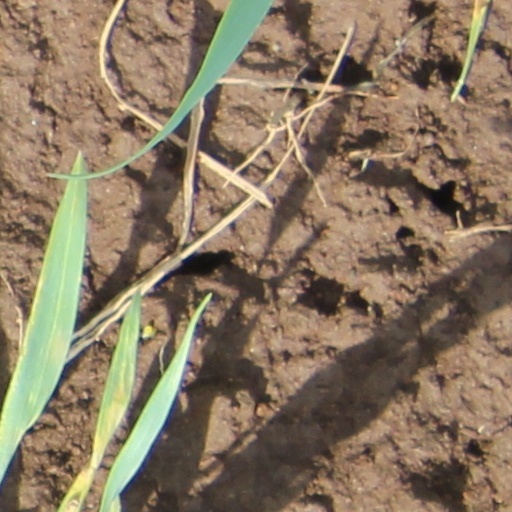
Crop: wheat